Stalag Luft III

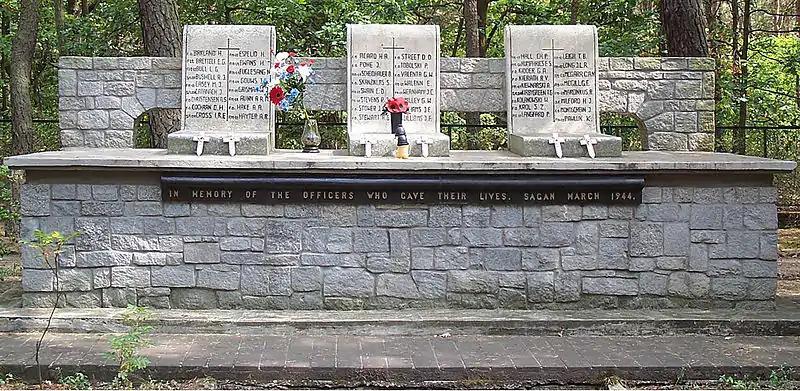
Memorial to "The Fifty" down the road toward Żagań.

The Gestapo investigated the escape and, while this uncovered no significant new information, the camp commandant, Friedrich Wilhelm von Lindeiner-Wildau, was removed and threatened with court martial. Having feigned mental illness to avoid imprisonment, he was later wounded by Soviet troops advancing toward Berlin while acting as second in command of an infantry unit. He surrendered to British forces as the war ended, and was a prisoner of war for two years at the prisoner of war camp known as the "London Cage". He testified during the British Special Investigation Branch (SIB) investigation concerning the Stalag Luft III murders. Originally one of Göring's personal staff, after being refused retirement, Lindeiner had been posted as Sagan commandant. He had followed the Geneva Accords concerning the treatment of POWs and had won the respect of the senior prisoners. He was repatriated in 1947 and died in 1963 aged 82.